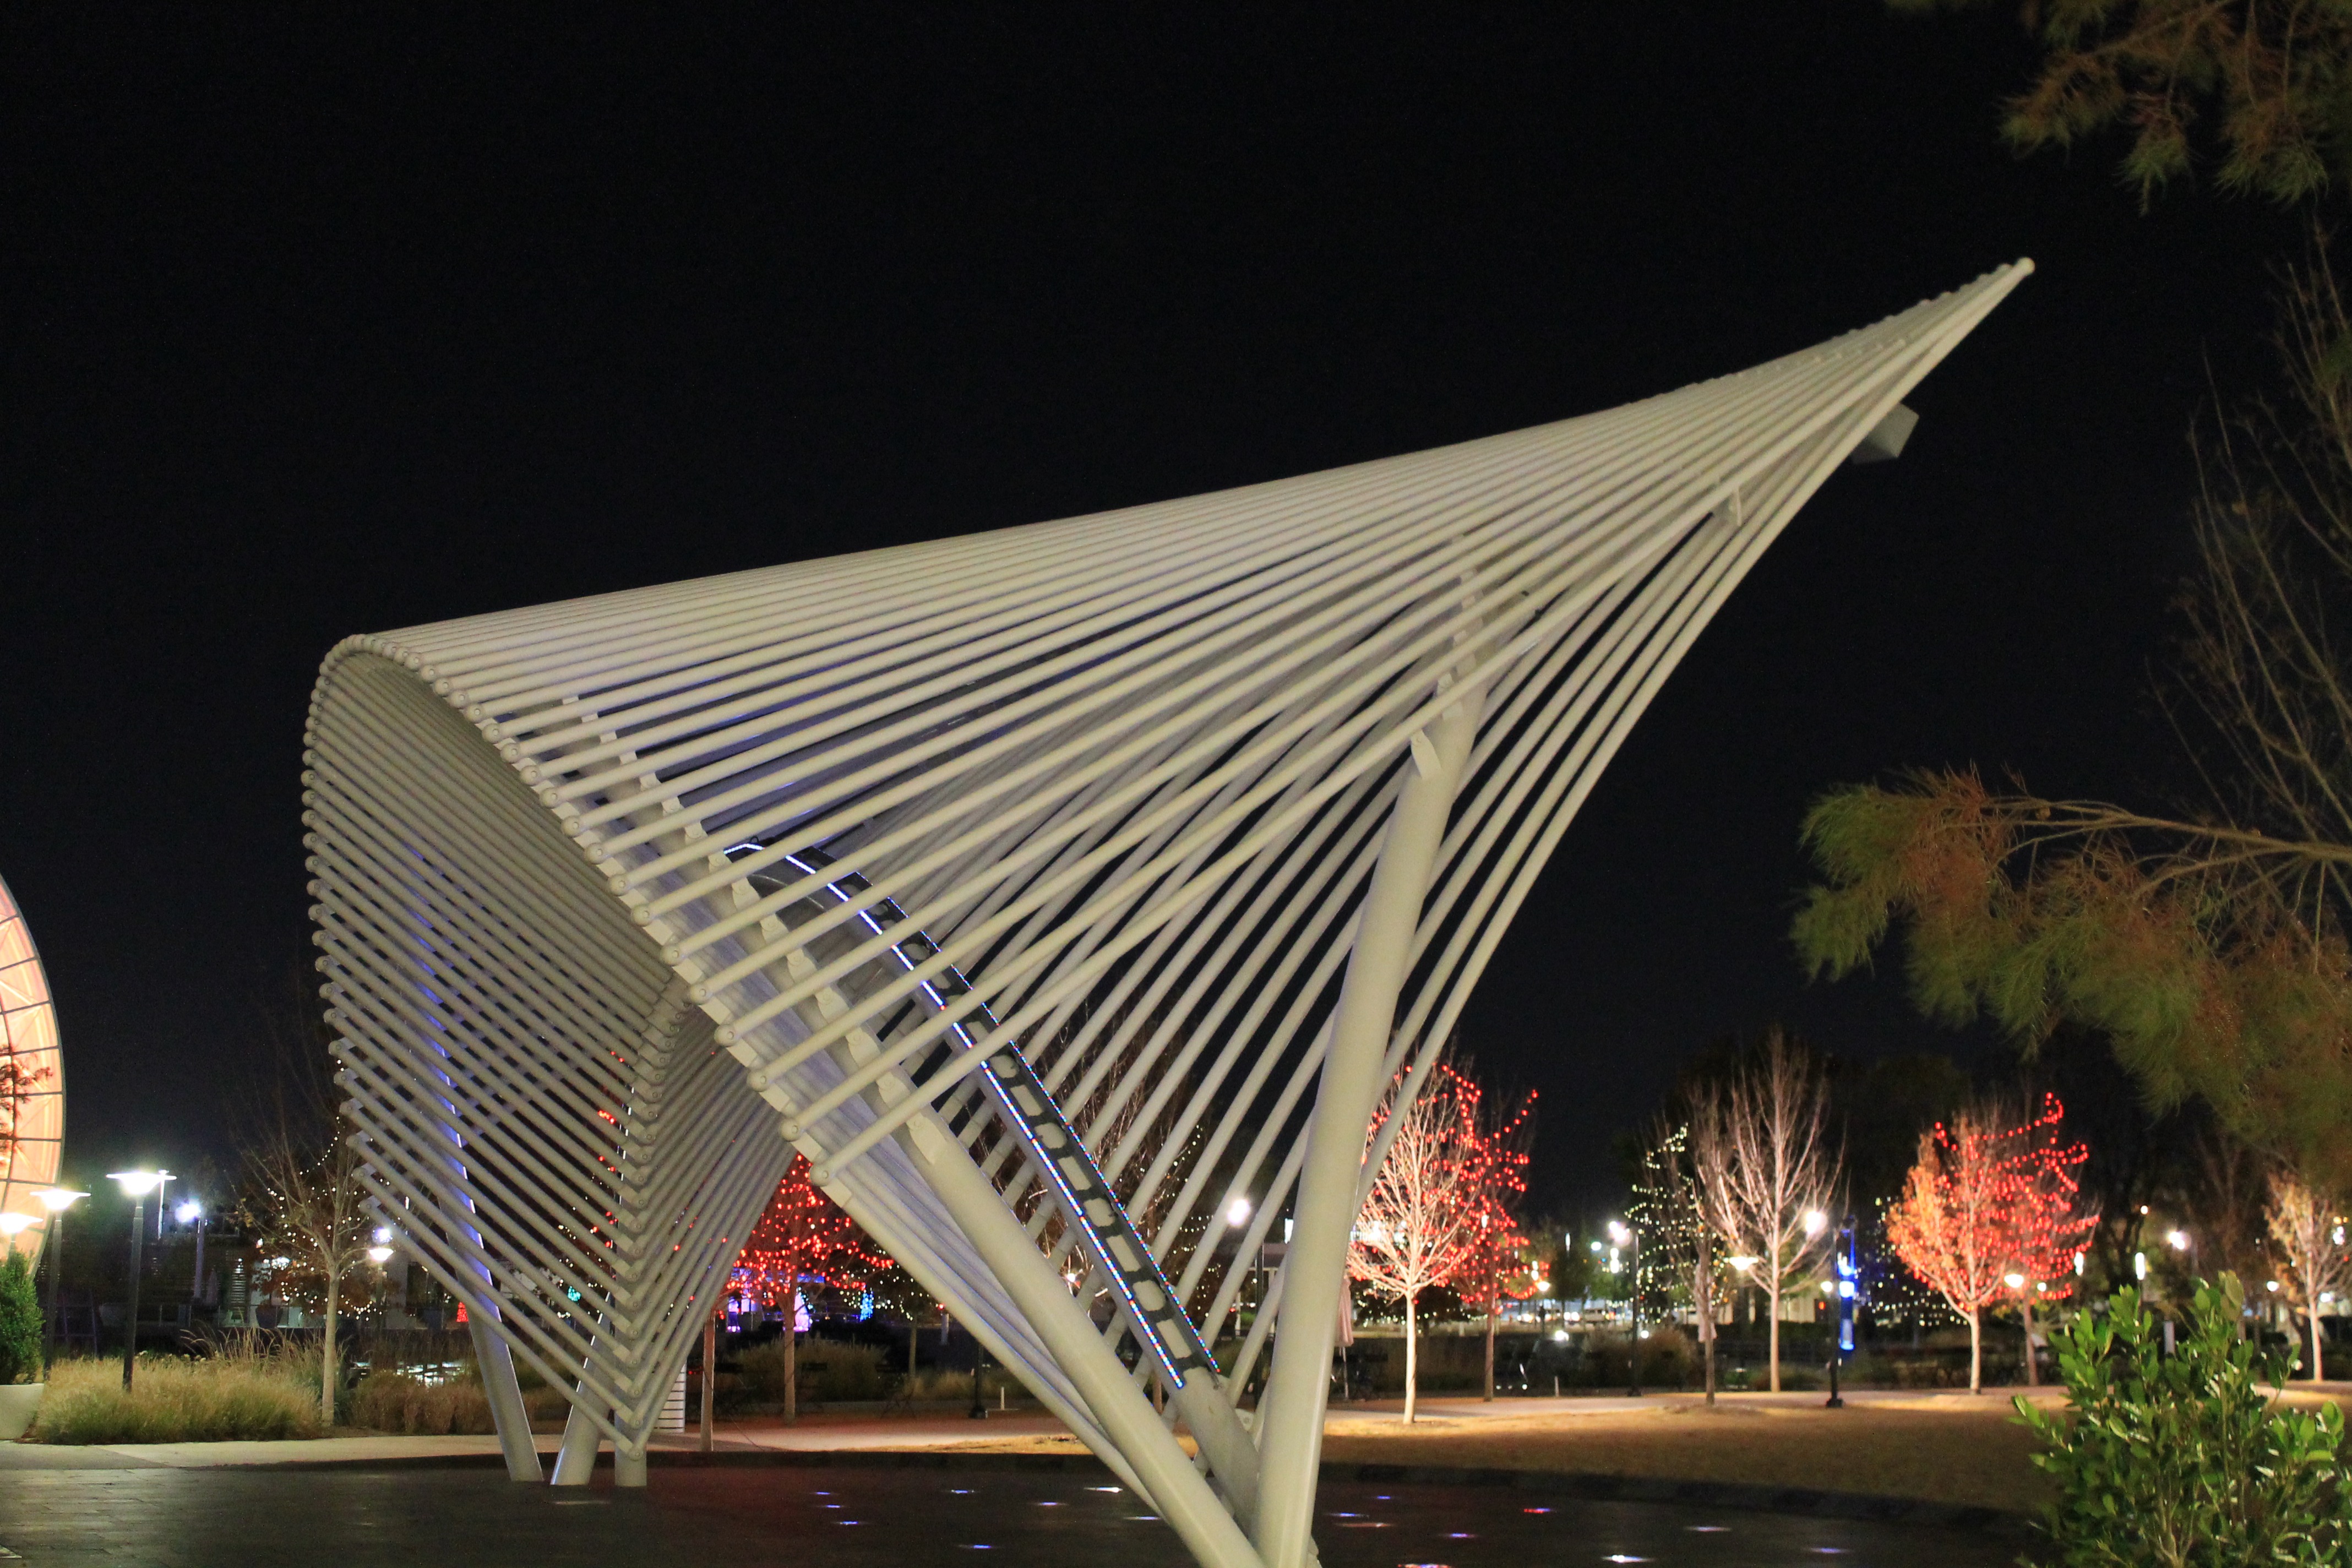
architecture, bridge, night, geometric, landmark, art, oklahoma, cable stayed bridge, oklahoma city, myriad garden, bricktown